Trà Kiệu

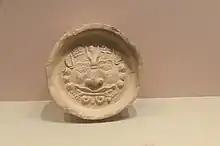
Ceramic end tile with decoration from Trà Kiệu. Example of roof tiles with face motif.

There are two main phases in the chronology of Trà Kiệu, which are as follows: Trà Kiệu I Phase (which can be further subdivided into Ia and Ib) and Trà Kiệu II Phase. The largest difference between Trà Kiệu I and II Phase lie in the styles of roof tiles found at the site. Trà Kiệu I Phase is represented by the presence of roof tiles with textile impressions, while Trà Kiệu II Phase roof tiles lack impressions. Roof tiles from Trà Kiệu II Phase are instead decorated with motifs of human faces. A further breakdown of the chronology of Trà Kiệu from researcher Trường Giang Đỗ is as follows: